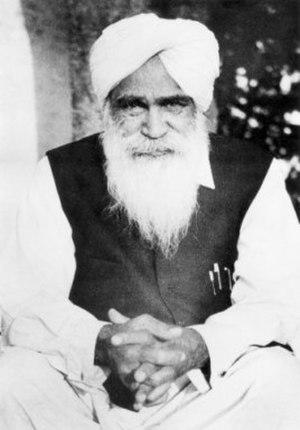
Kirpal Singh est un mystique indien. Kirpal Singh est né dans un village rural situé dans le Pendjab.